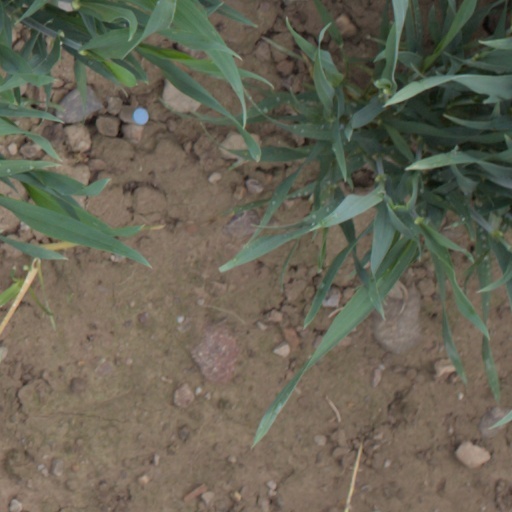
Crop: wheat